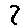
Label: 2